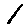
Label: 1